Billy Hitchcock

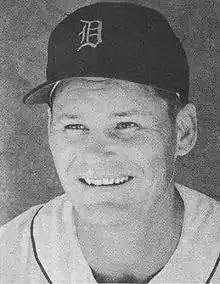
Hitchcock as a Detroit Tigers coach in 1957

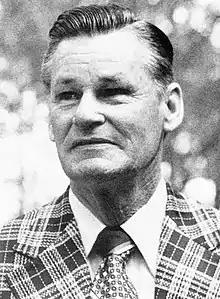
Hitchcock served as president of the Southern League from 1971 to 1980.

William Clyde Hitchcock (July 31, 1916 – April 9, 2006) was an American professional baseball infielder, coach, manager and scout. In Major League Baseball (MLB), he was primarily a third baseman, second baseman and shortstop who appeared in 703 games over nine years with five American League teams. After 18 years as a coach, manager (of the Baltimore Orioles and Atlanta Braves), and scout he became an executive in Minor League Baseball, serving as president of the Double-A Southern League from 1971 to 1980. His older brother, Jimmy Hitchcock, played briefly for the 1938 Boston Bees.